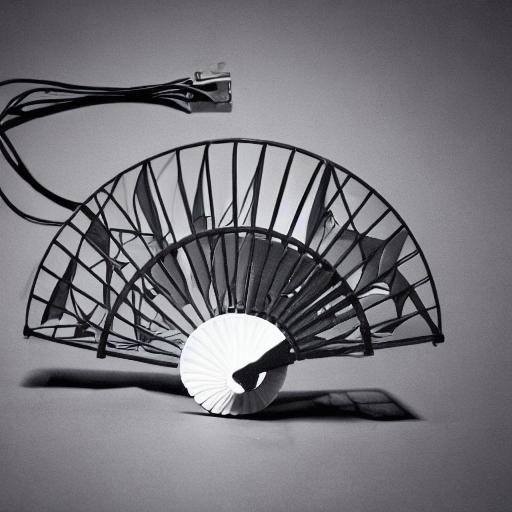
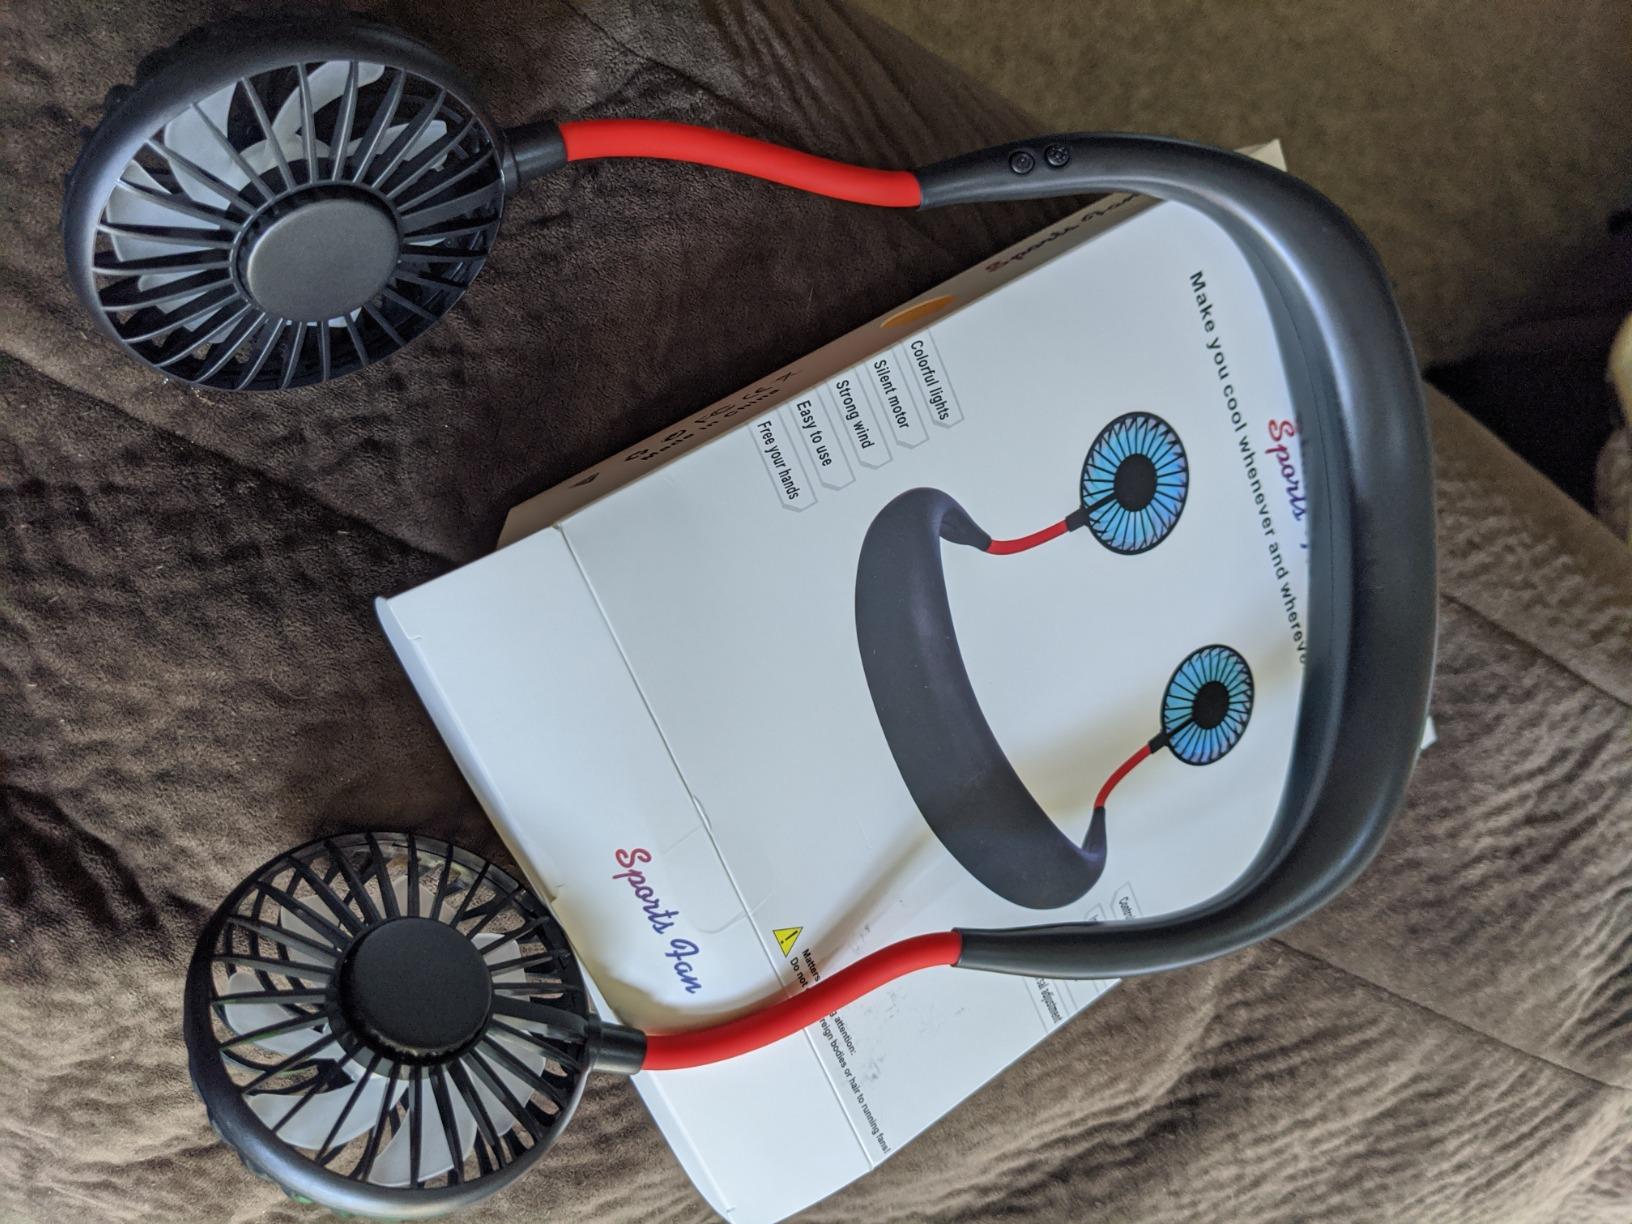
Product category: fan
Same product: no